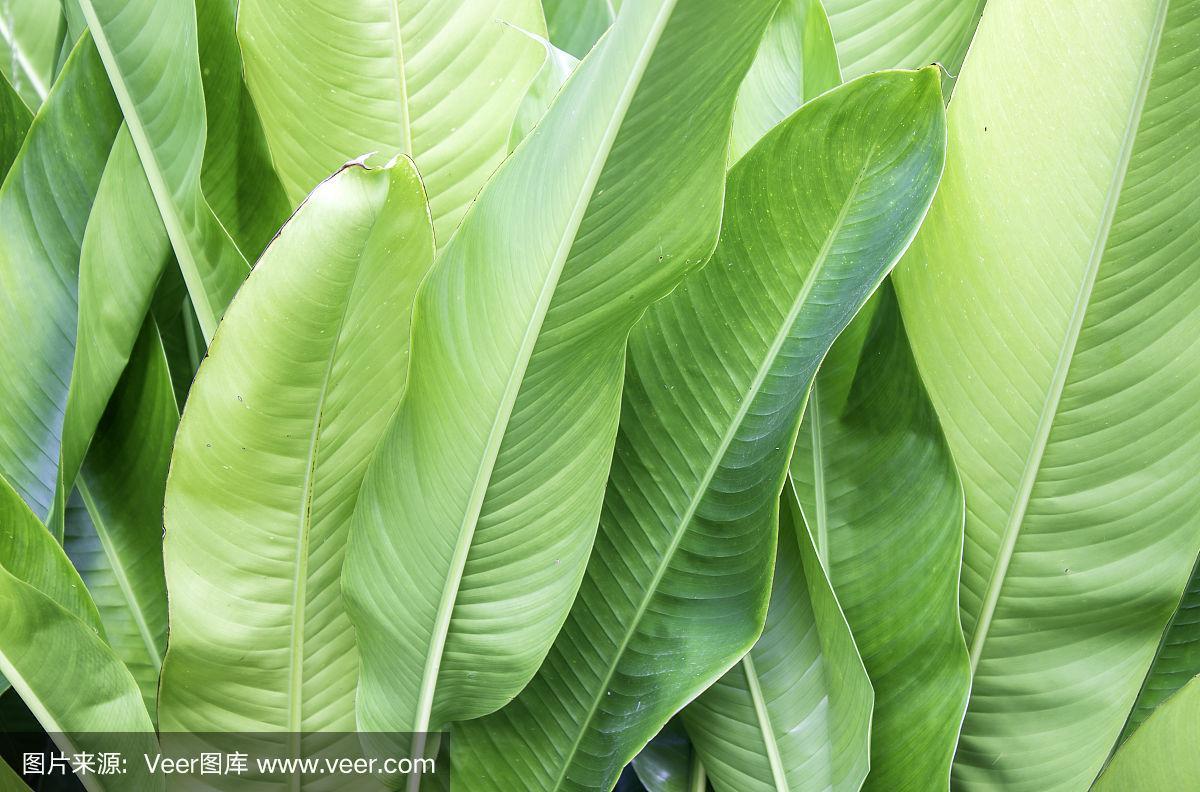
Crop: unknown
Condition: banana